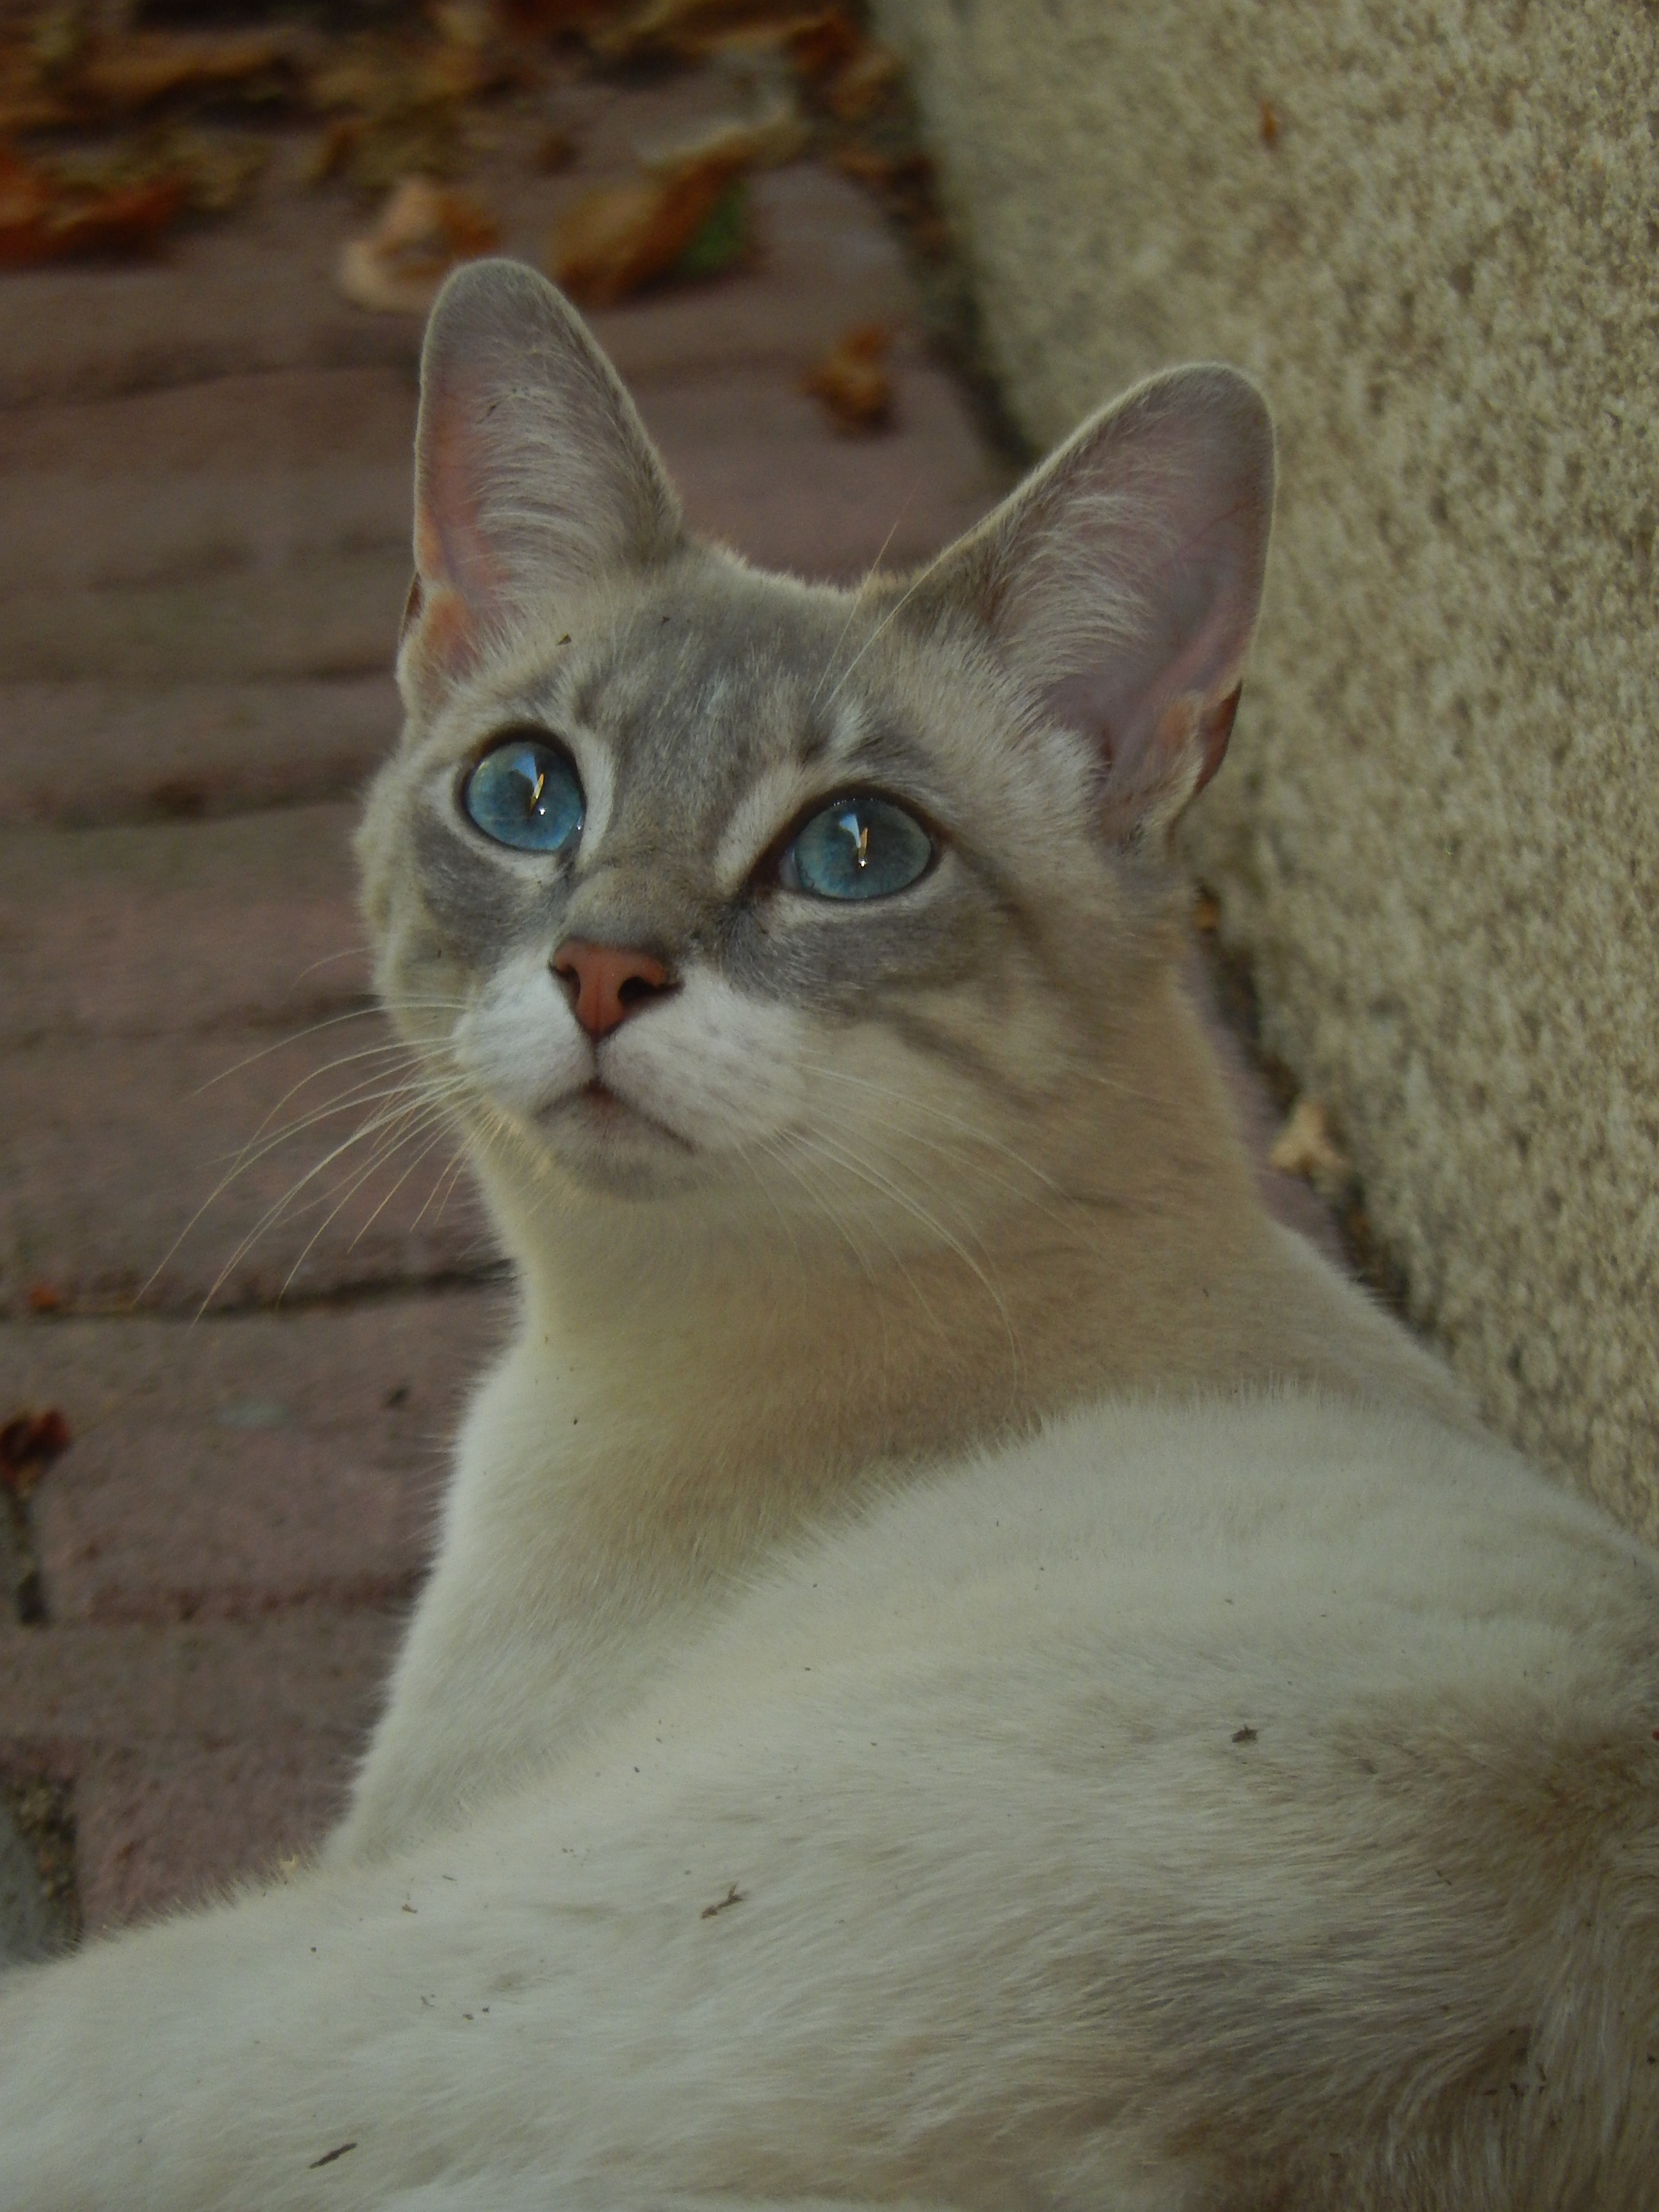
animal, cat, mammal, fauna, whiskers, vertebrate, javanese, burmese, singapura, blue eyes, balinese, european shorthair, burmilla, small to medium sized cats, cat like mammal, carnivoran, domestic short haired cat, tonkinese